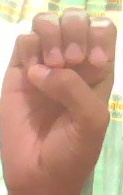
ASL sign: E